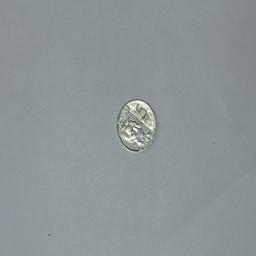
Label: 5_New_Front